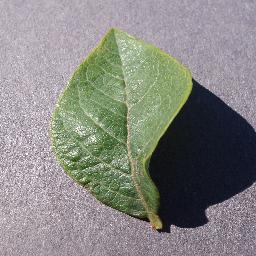
Label: Blueberry___healthy